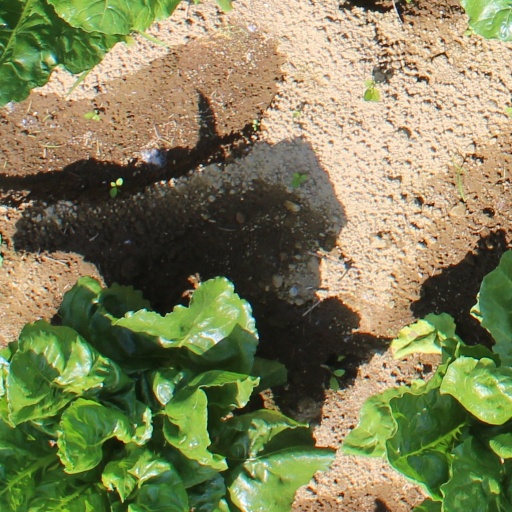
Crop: sugar beet